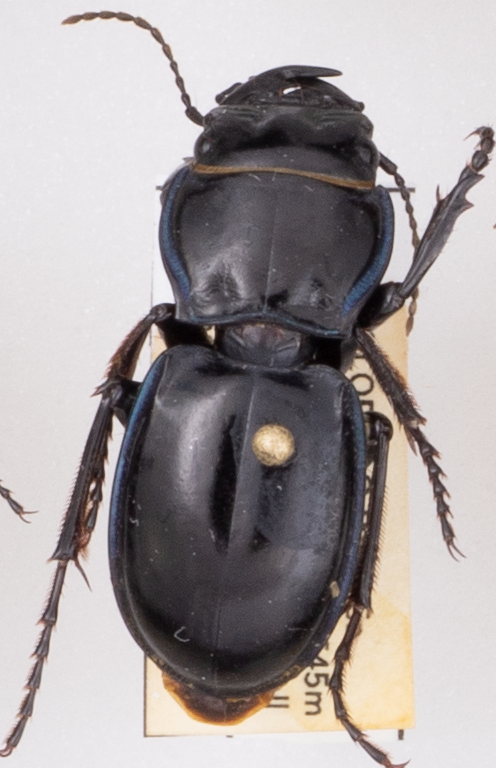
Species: Pasimachus elongatus
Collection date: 2022-08-03
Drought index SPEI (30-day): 0.32
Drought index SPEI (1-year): -1.69
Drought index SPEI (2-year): -1.13